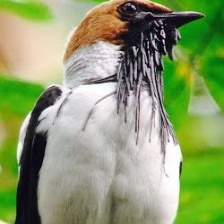
Species: BEARDED BELLBIRD
Scientific name: PROCNIAS AVERANO